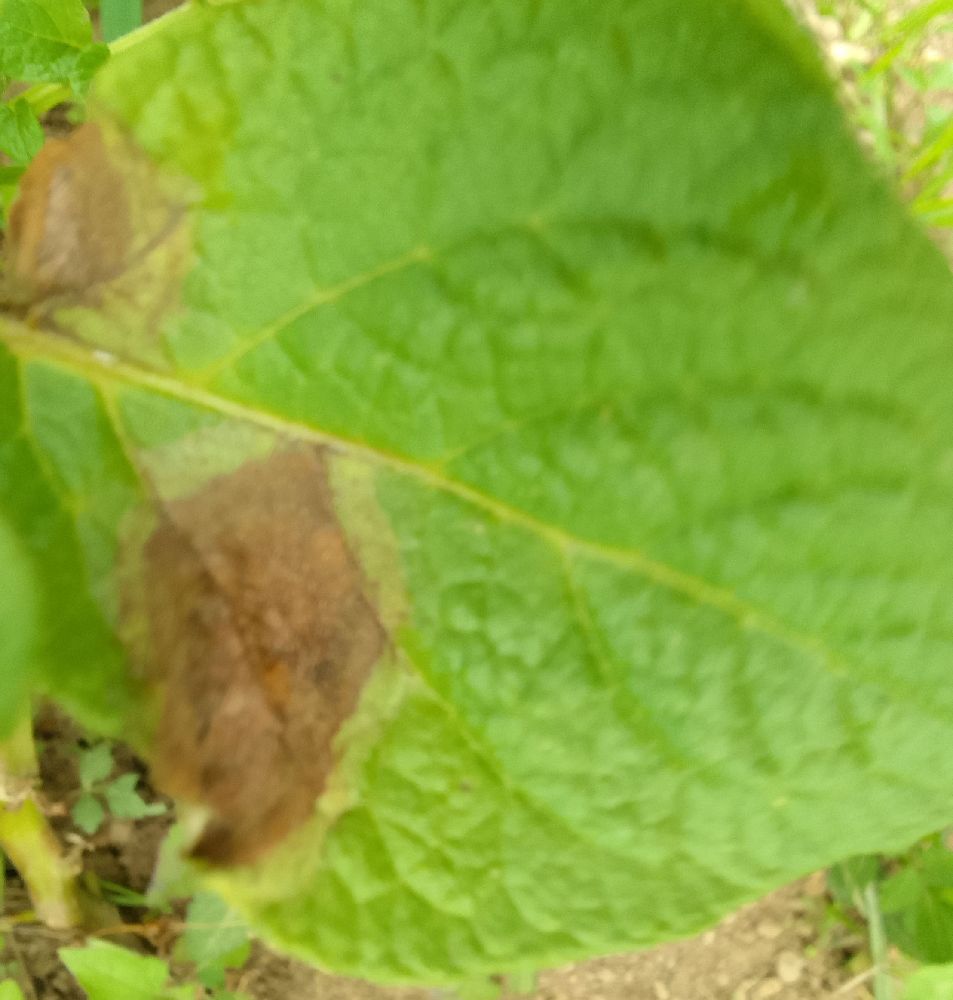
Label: Late blight